The Harmon

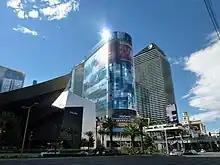
The Harmon, as seen from the Strip in 2012

A hearing began in March 2012, to determine whether Perini was owed money for its time spent on the project or if MGM should be compensated for the construction defects. Due to the size and complexity of the Harmon case, the hearing was scheduled to resume in July 2012, giving lawyers more time to prepare. Perini wanted to leave the Harmon intact for jurors to see during the trial, scheduled to begin in 2013. However, during the latter hearing, Gonzalez gave approval for the structure to be demolished, stating that contractors had ample time to collect trial evidence. Perini had argued that the building's implosion would be widely covered in media, thereby influencing jurors. The company appealed Gonzalez's ruling. It also accused MGM of using public relations firms to create negative stories about the contractor and taint the upcoming jury.